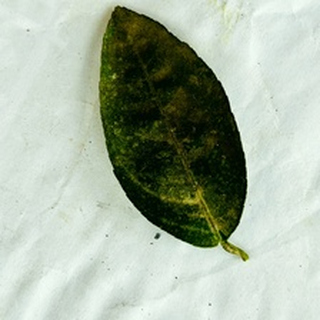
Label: lemon_sooty_mould